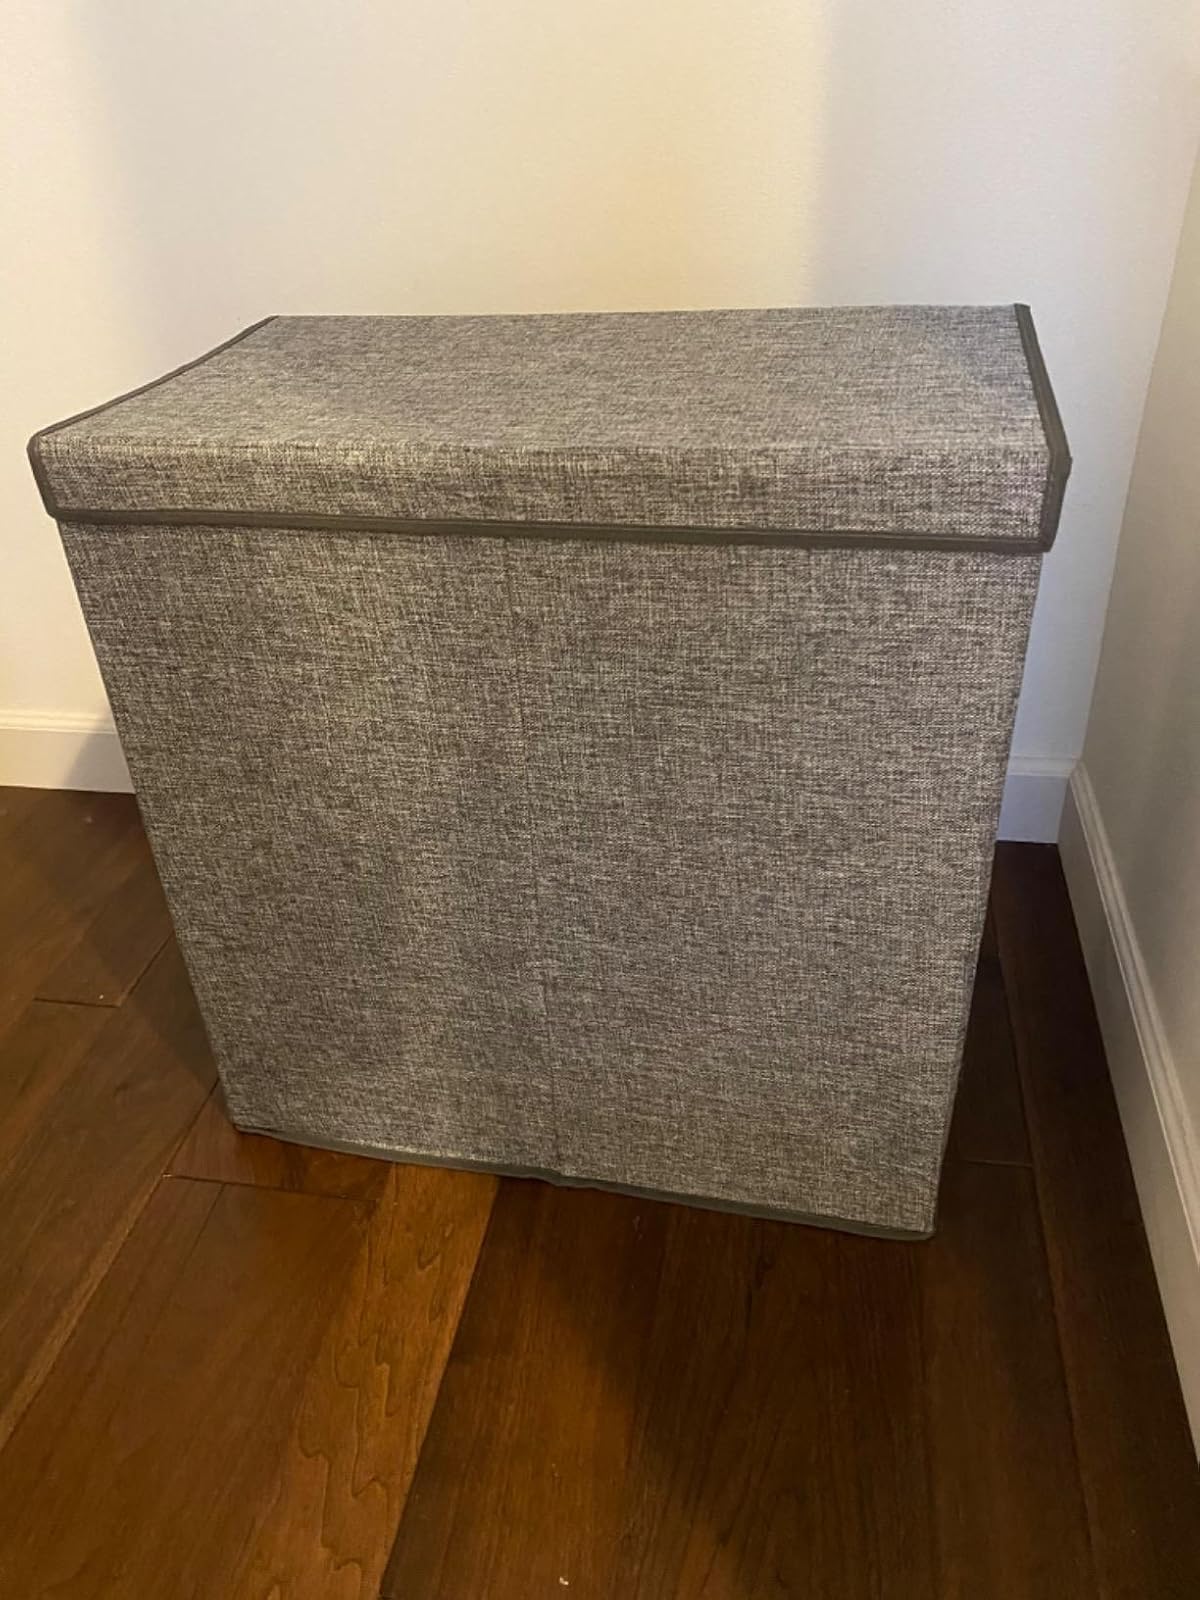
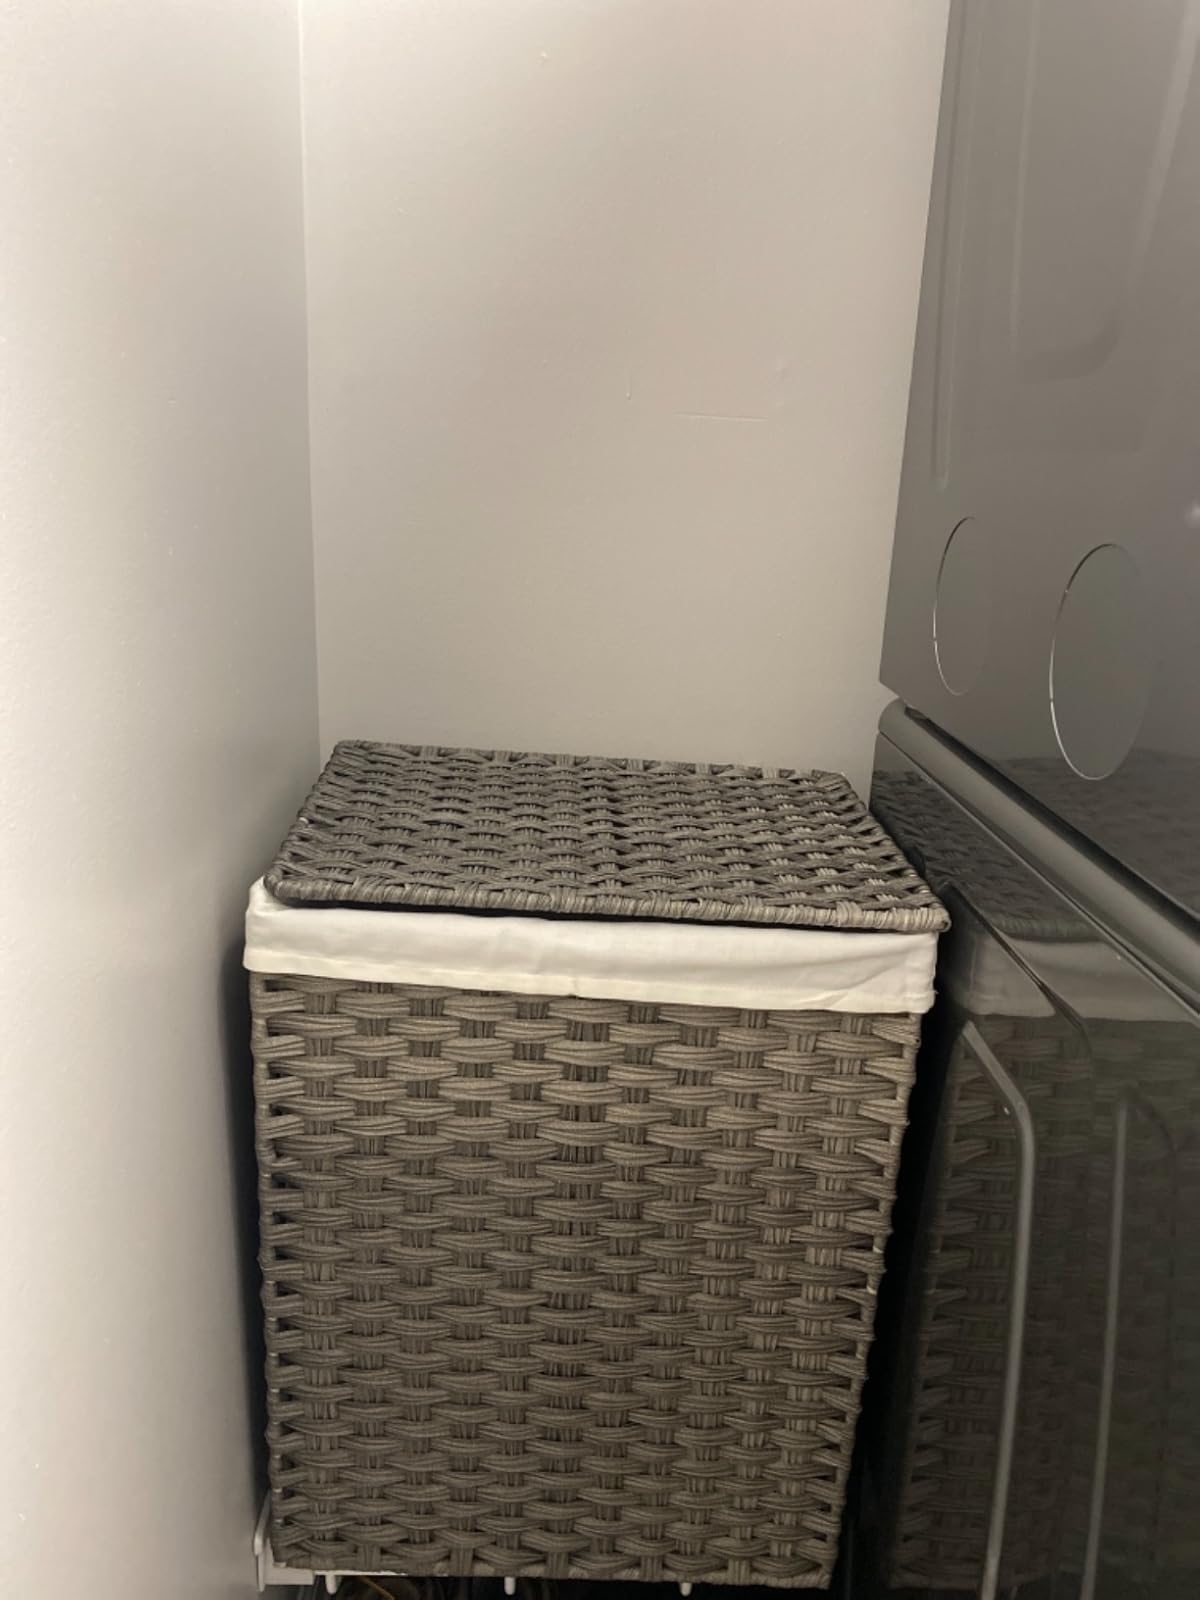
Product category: items_hamper
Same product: no